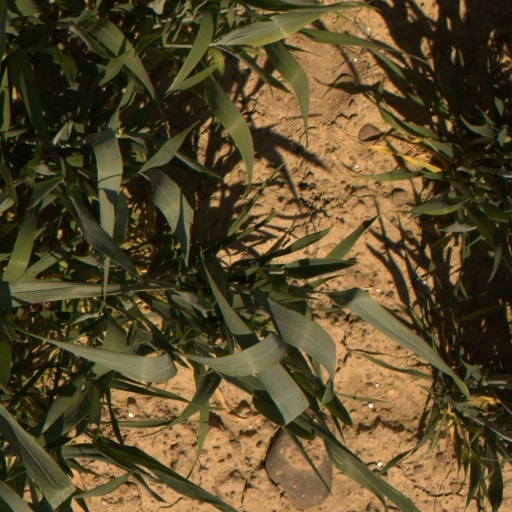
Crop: wheat